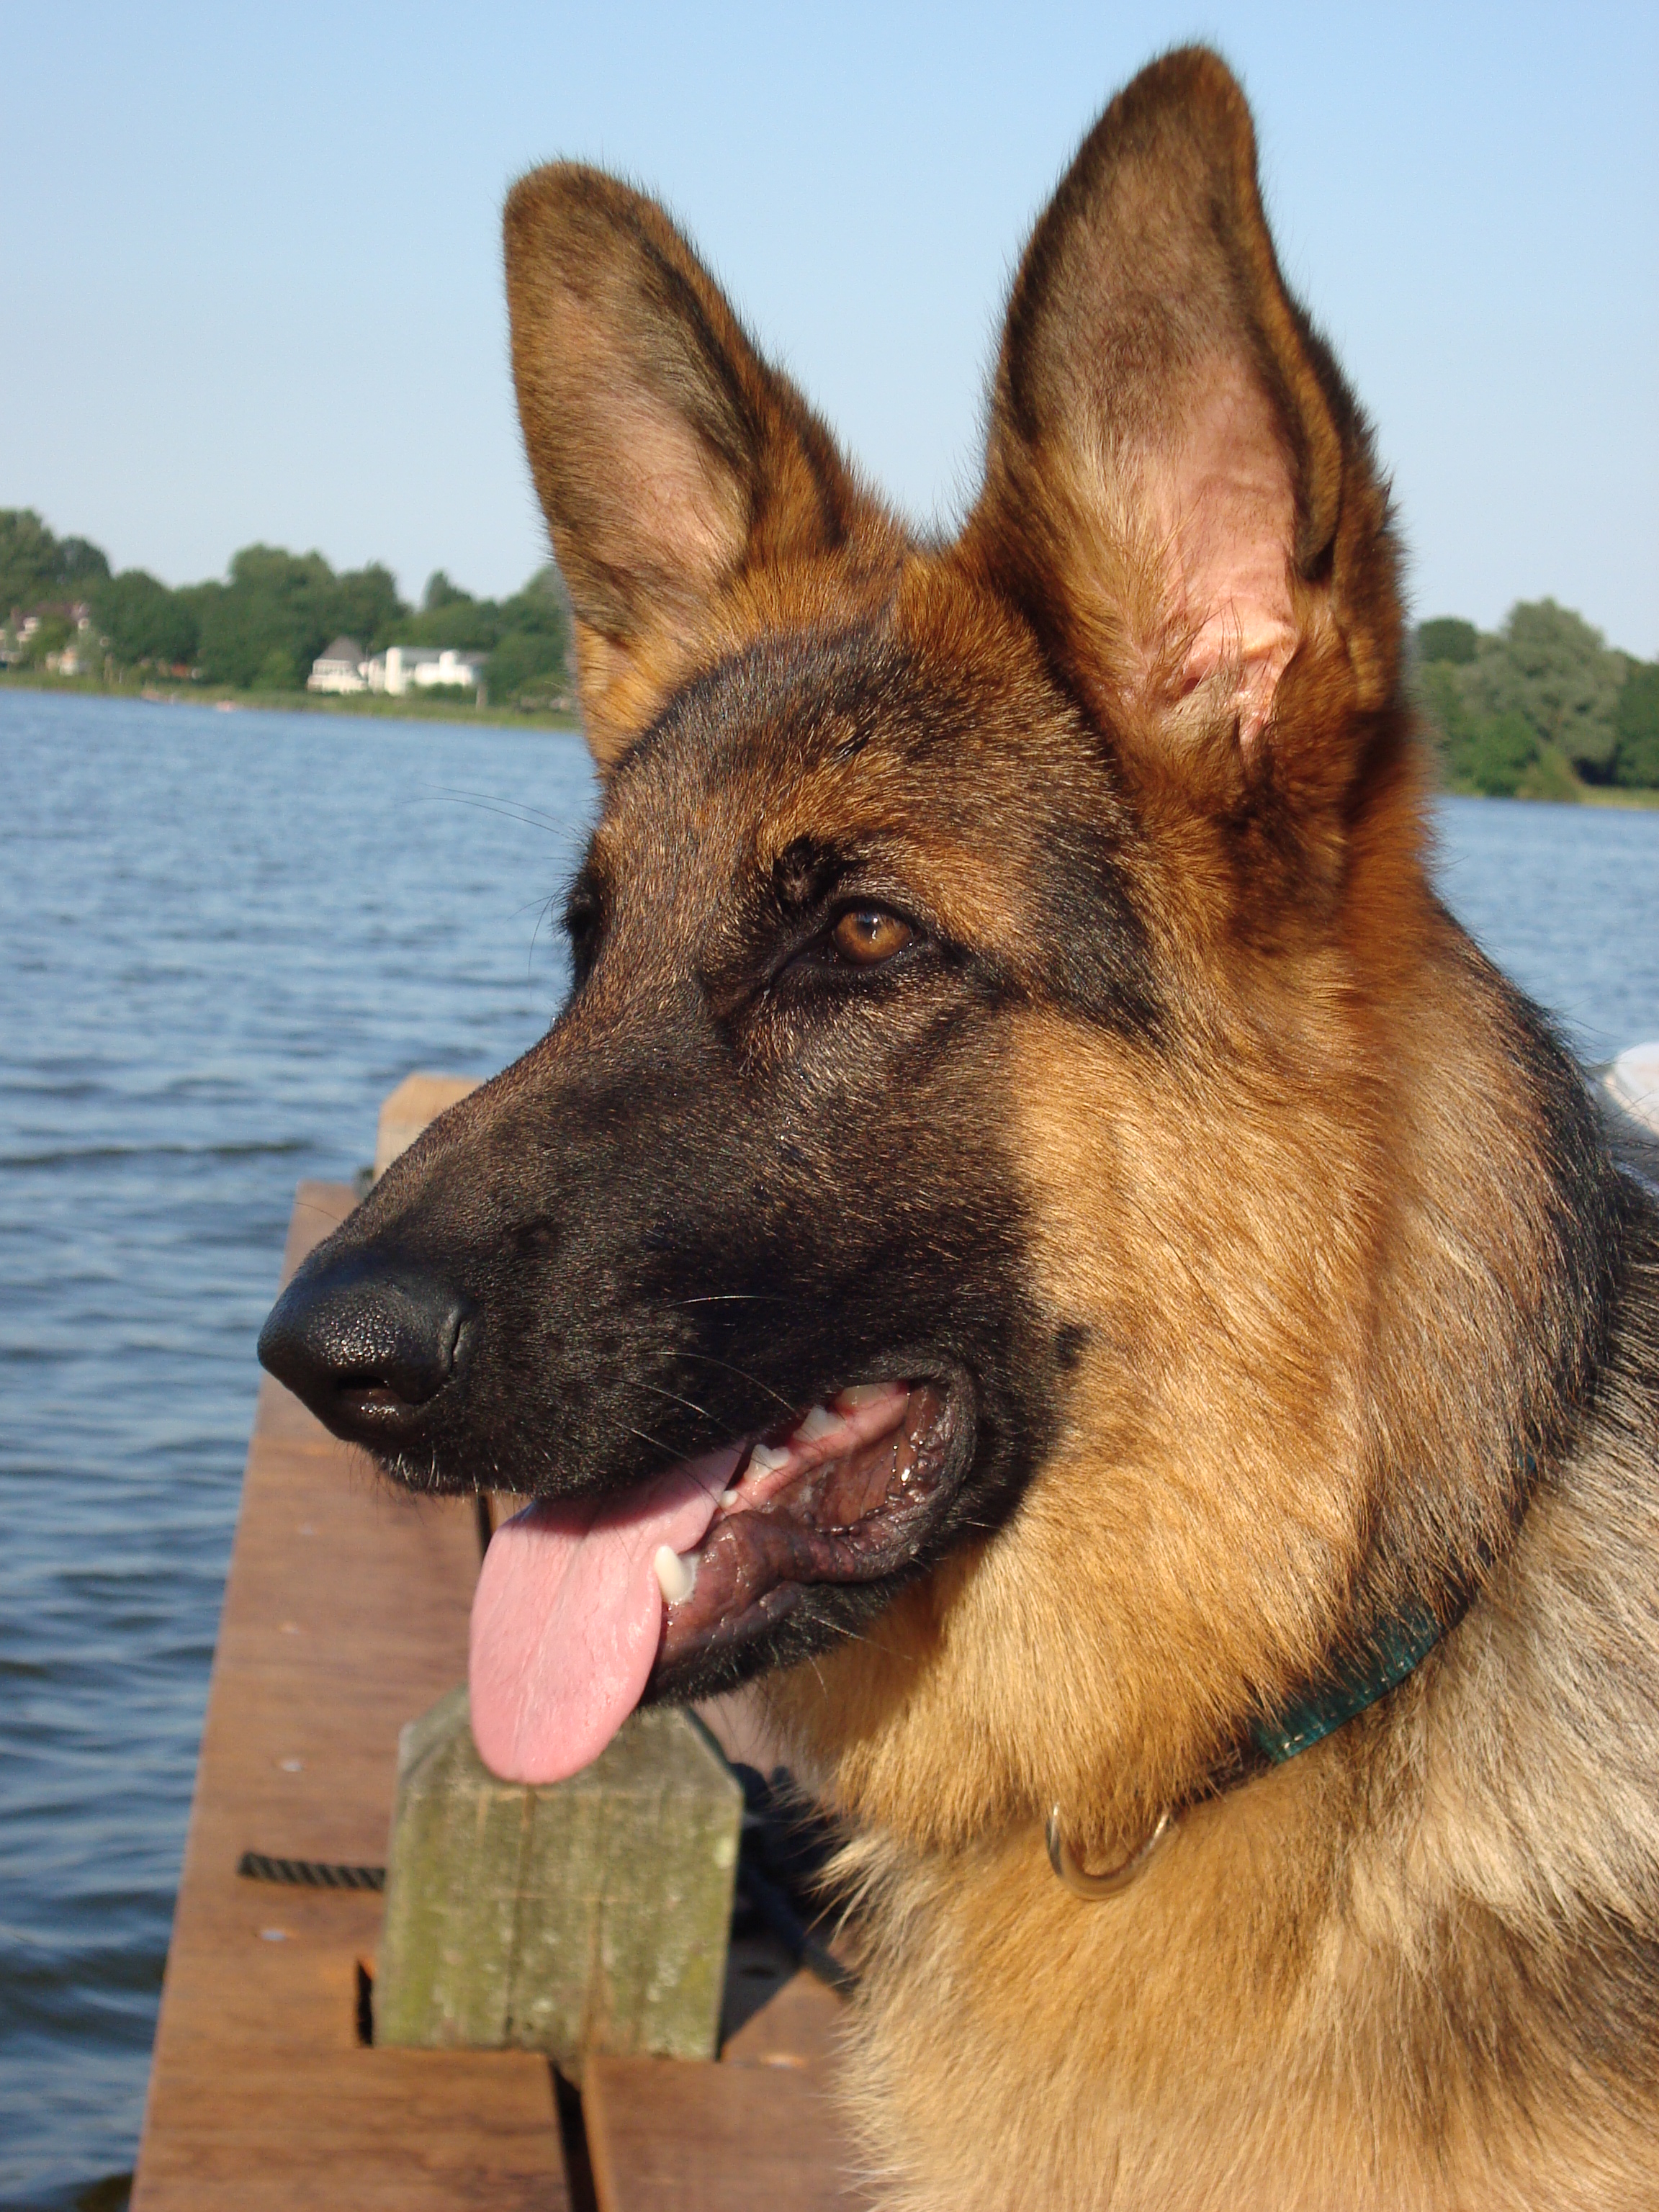
german, shepherd, dog, dog like mammal, old german shepherd dog, dog breed, german shepherd dog, mammal, kunming wolfdog, king shepherd, shiloh shepherd dog, snout, east european shepherd, tervuren, carnivoran